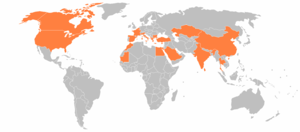
Italcementi est un cimentier appartenant au groupe HeidelbergCement depuis 2016. Avant son rachat, Italcementi était le cinquième producteur mondial de ciment et le plus important pour la Méditerranée. Le siège de la société est établi à Bergame en Italie.